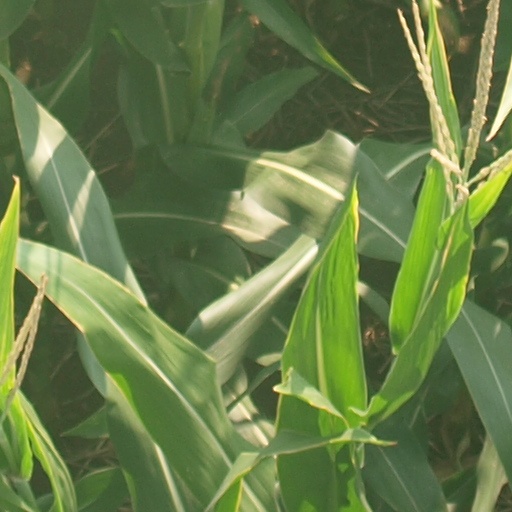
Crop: maize; corn